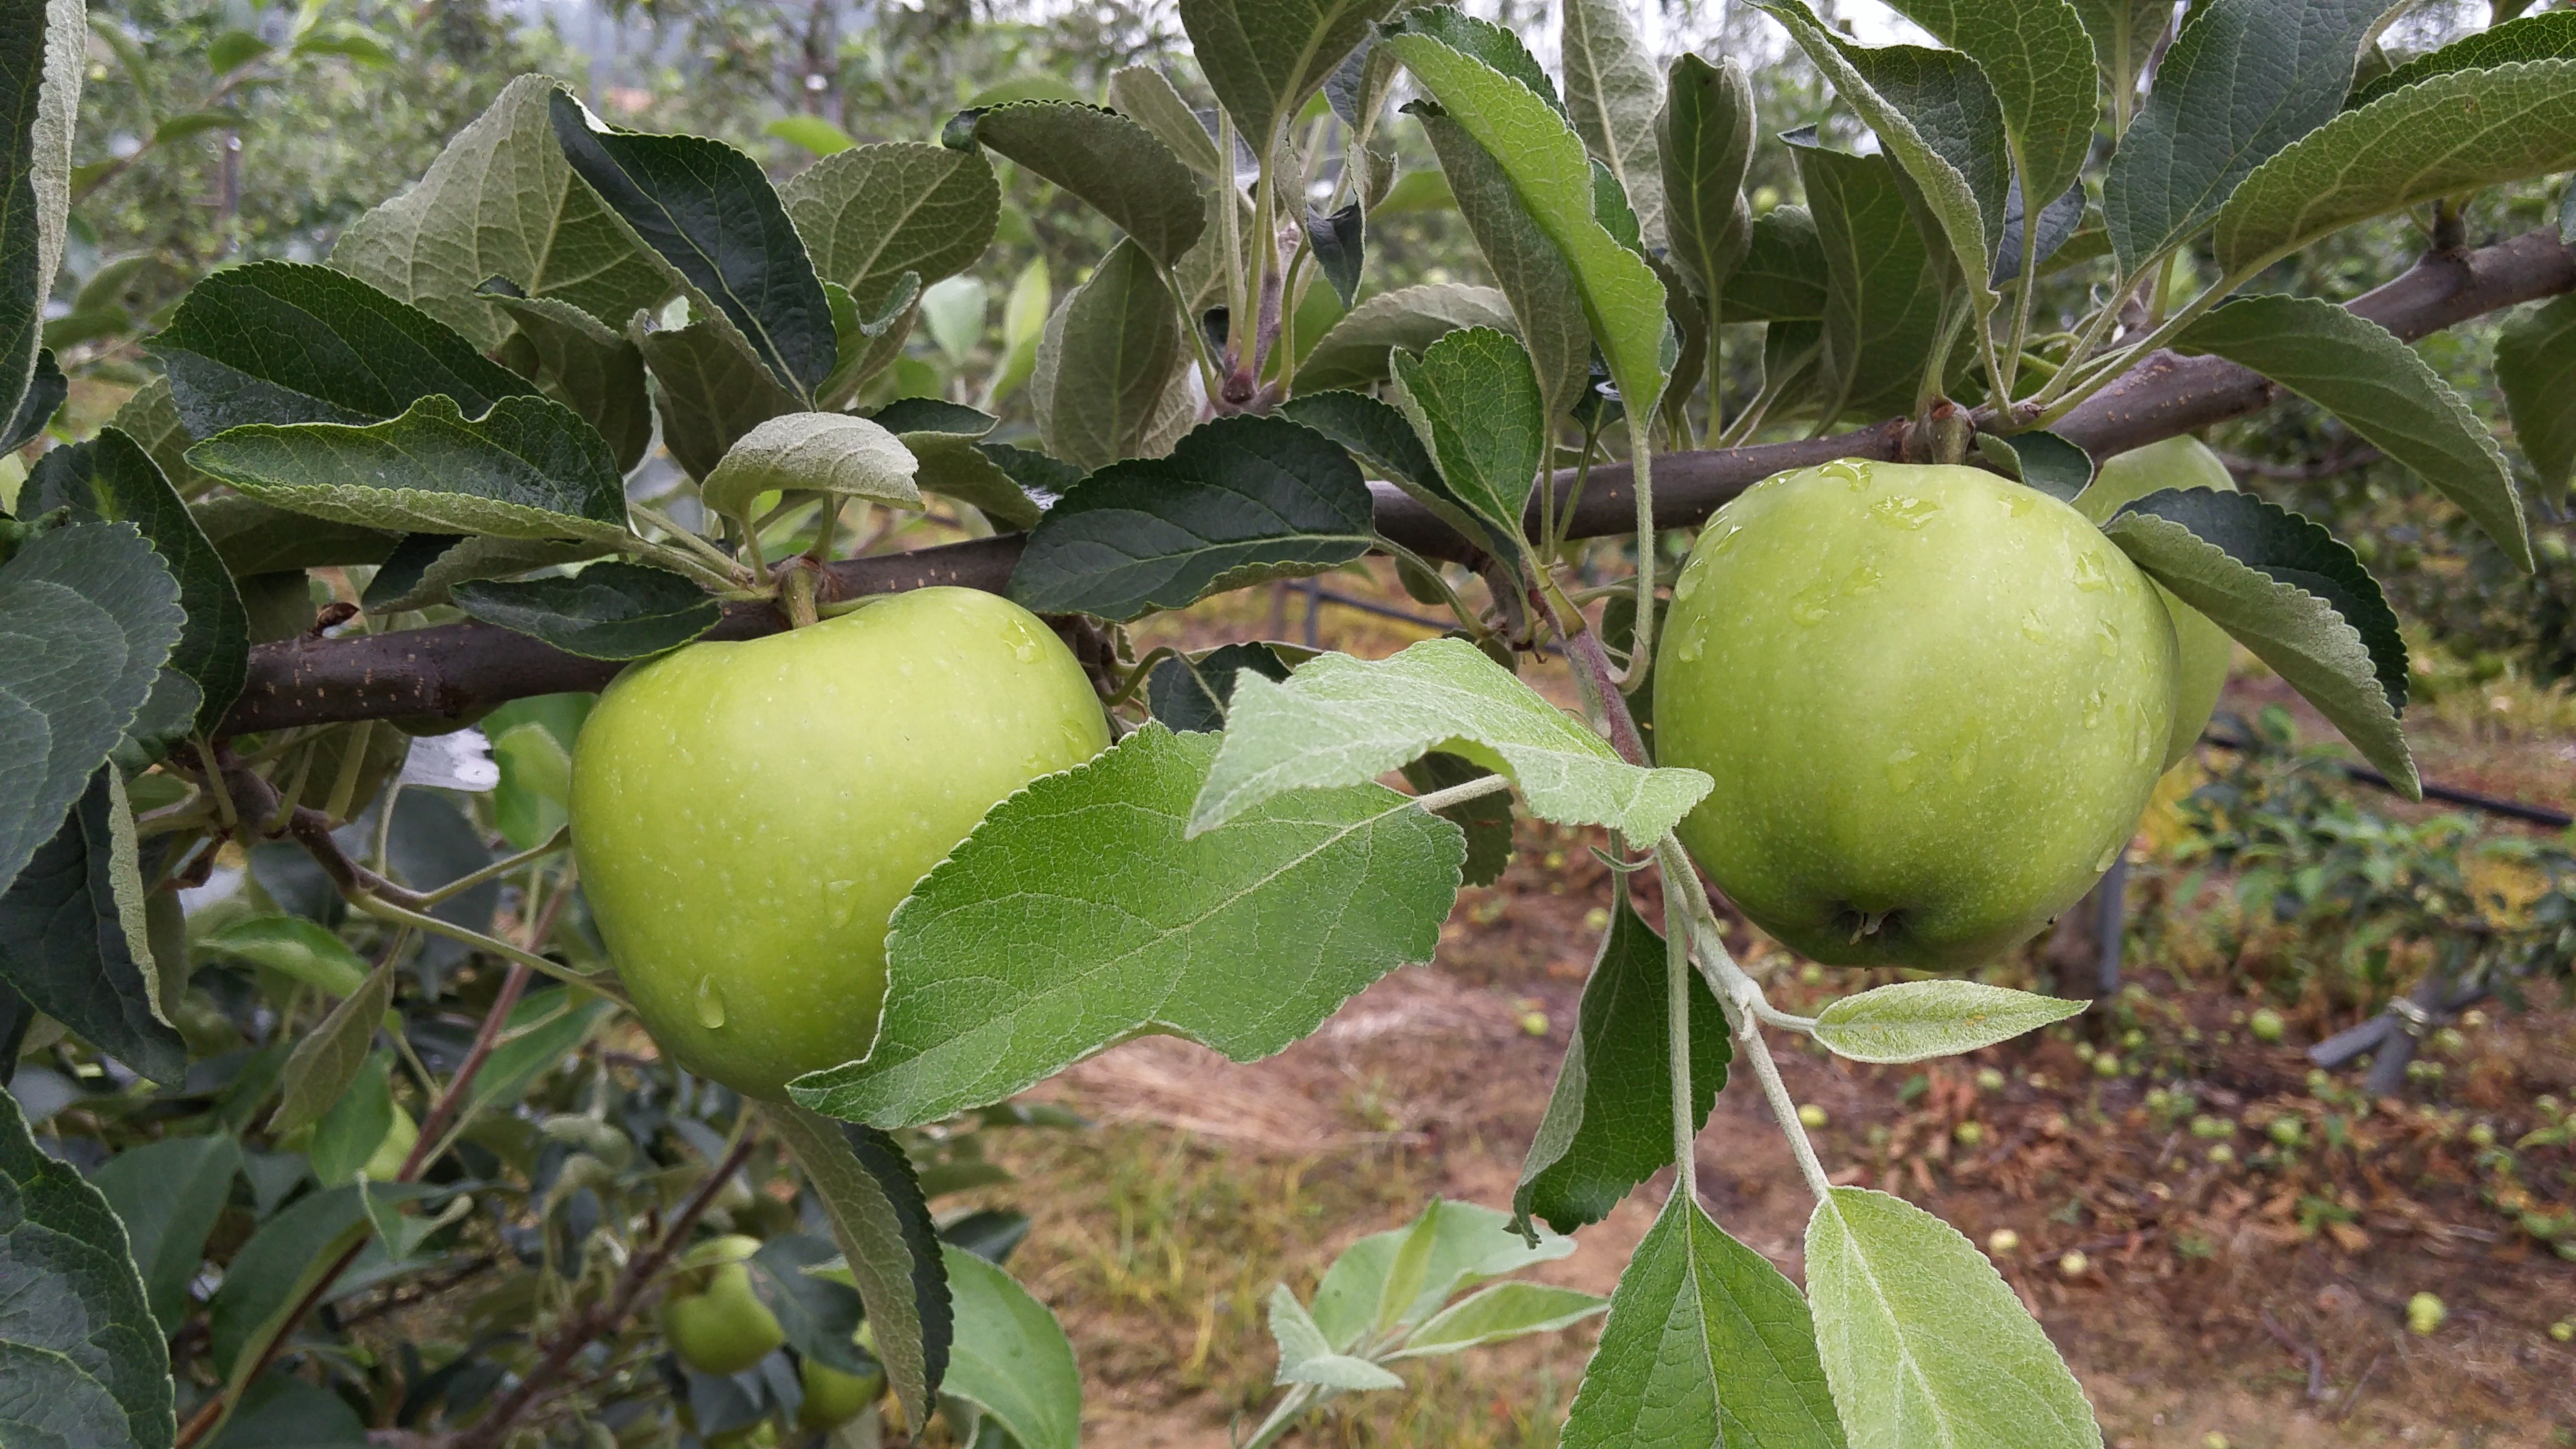
apple, tree, abstract, plant, fruit, flower, food, produce, flowering plant, rose family, bitter orange, land plant